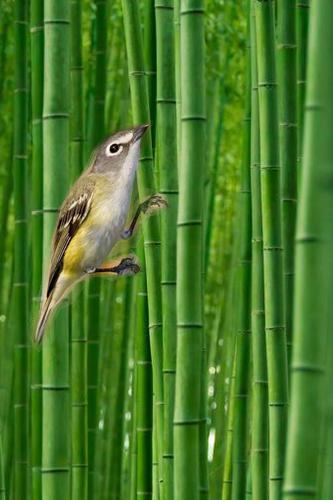
Bird species: Blue_headed_Vireo
Bird type: landbird
Background: land